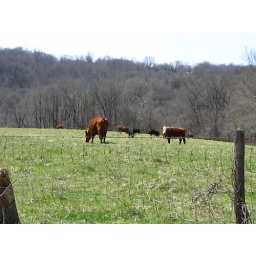
the pasture across the road from my home in missouri